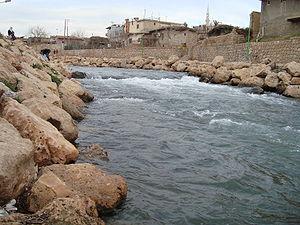
Mygdonius est l'ancien nom d'une rivière de Turquie et Syrie, aussi appelée Saocoras et aujourd'hui Jaghjagh.